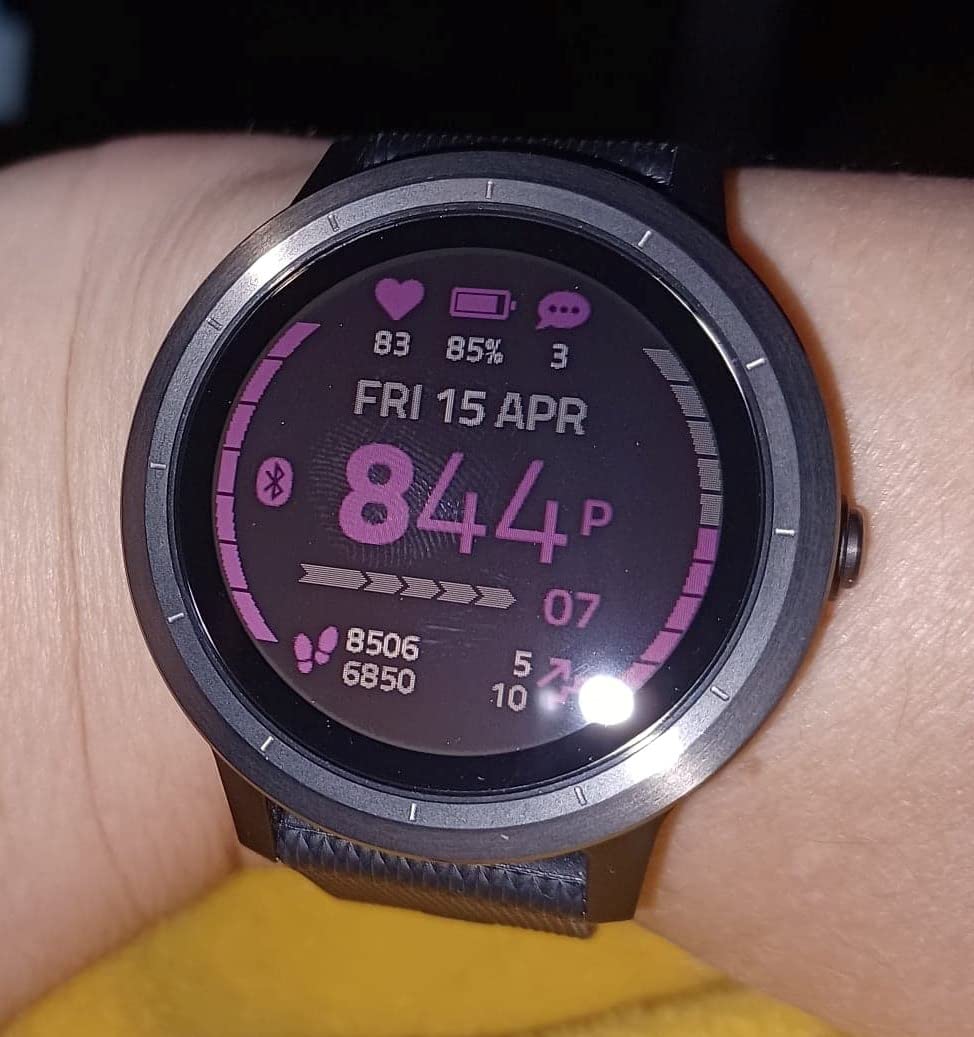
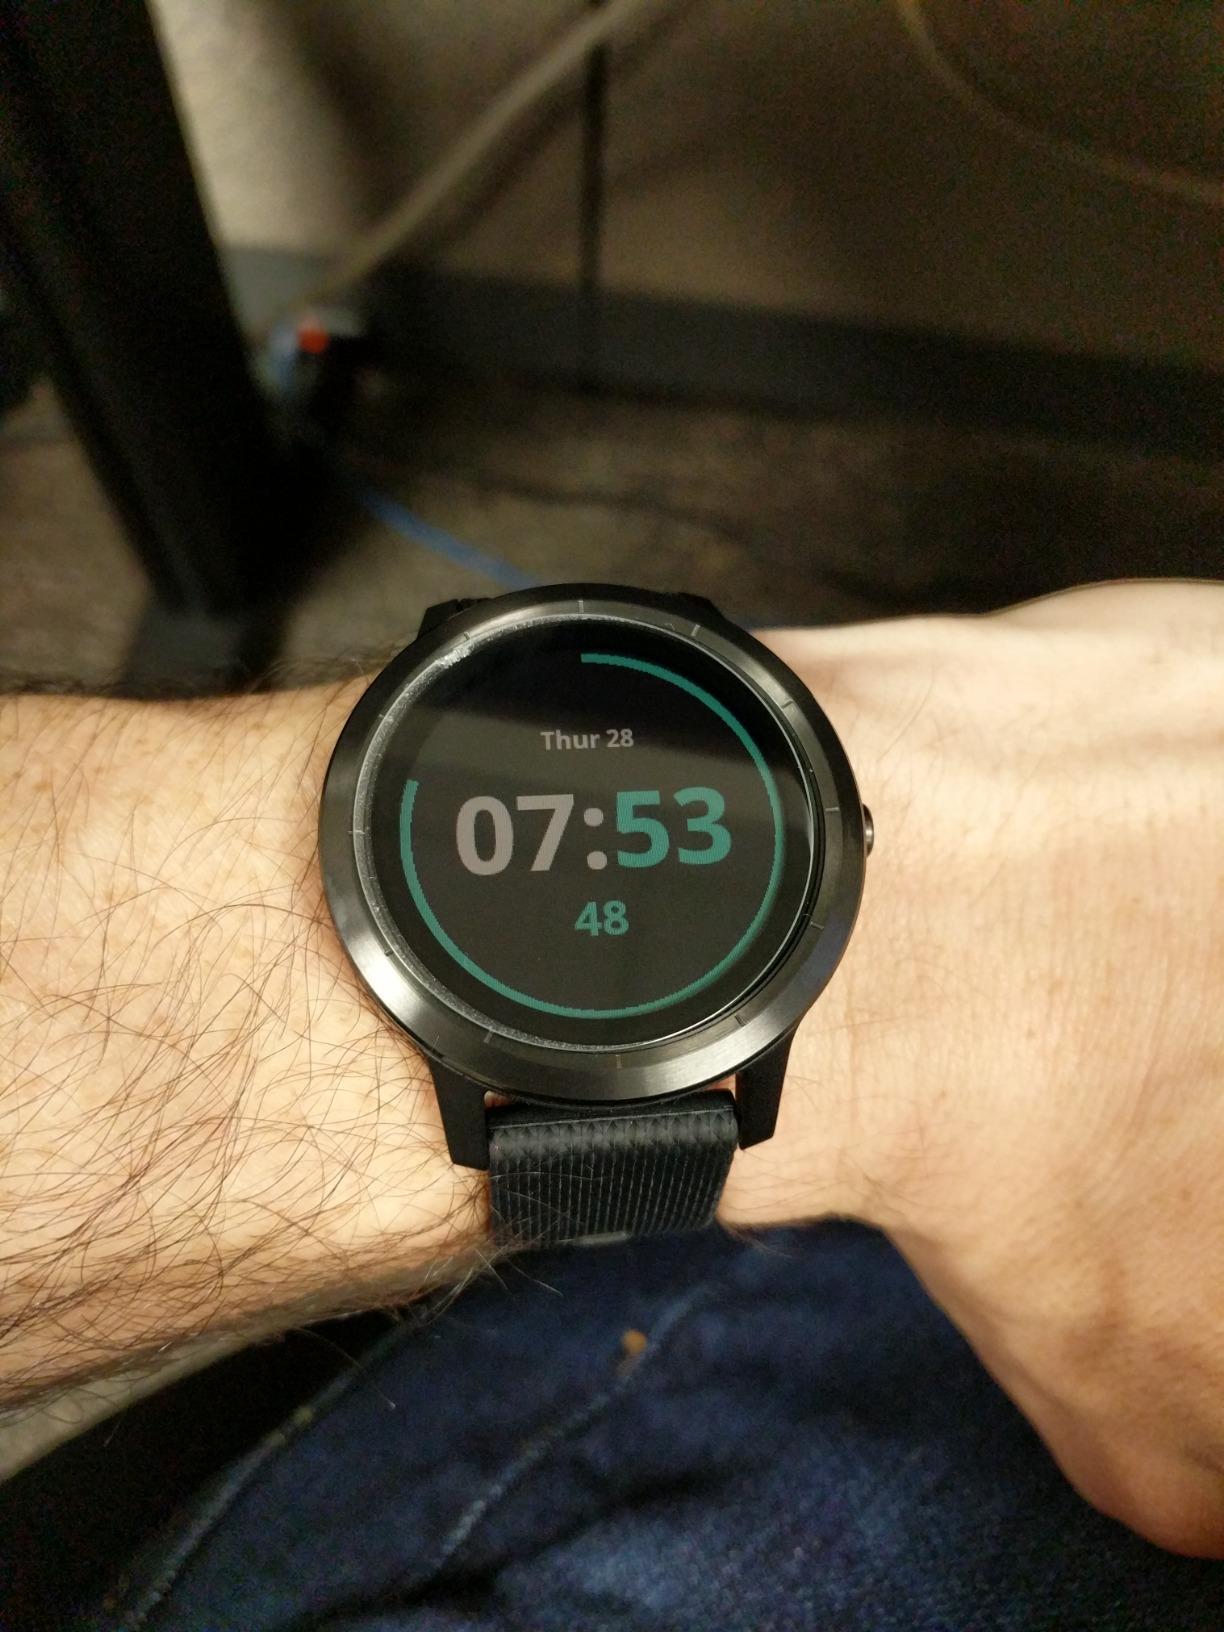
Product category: smartwatch
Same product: yes